Einbeck

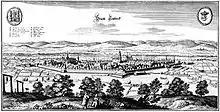
Etching by Matthäus Merian of the City of Einbeck after Buno dated 1654

This all led to times of economic and political vulnerability. As the neighbouring village Rotenkirchen developed into the administrative seat of the area, its sovereign was able to curb the autonomy of Einbeck. Later Einbeck became a garrison for infantry units, which eased its economic difficulties. During the Napoleonic Wars it became the administrative seat of the district of Einbeck from 1807 to 1813. In 1826 the area around St. Maria burned down, replaced by a new county courthouse “Amtsgericht”. After Prussia won the war against the Kingdom of Hannover in 1866, barracks for the Prussian Army were built, now the 'New Town Hall' and administrative building of the city council. Einbeck initially resisted plans to connect itself to the railway line Hannover – Kassel, but in 1879 a line between Salzderhelden and Einbeck was built. In 1885 Einbeck was made seat of the newly formed county of Einbeck. Beginning in 1890 the bicycle manufacturing and trading company of August Stukenbrok developed into the largest mail order business in Germany, although it later went into receivership during The Great Depression in 1931. In 1896 the garrison was closed and the building used as a technical college until 1907.